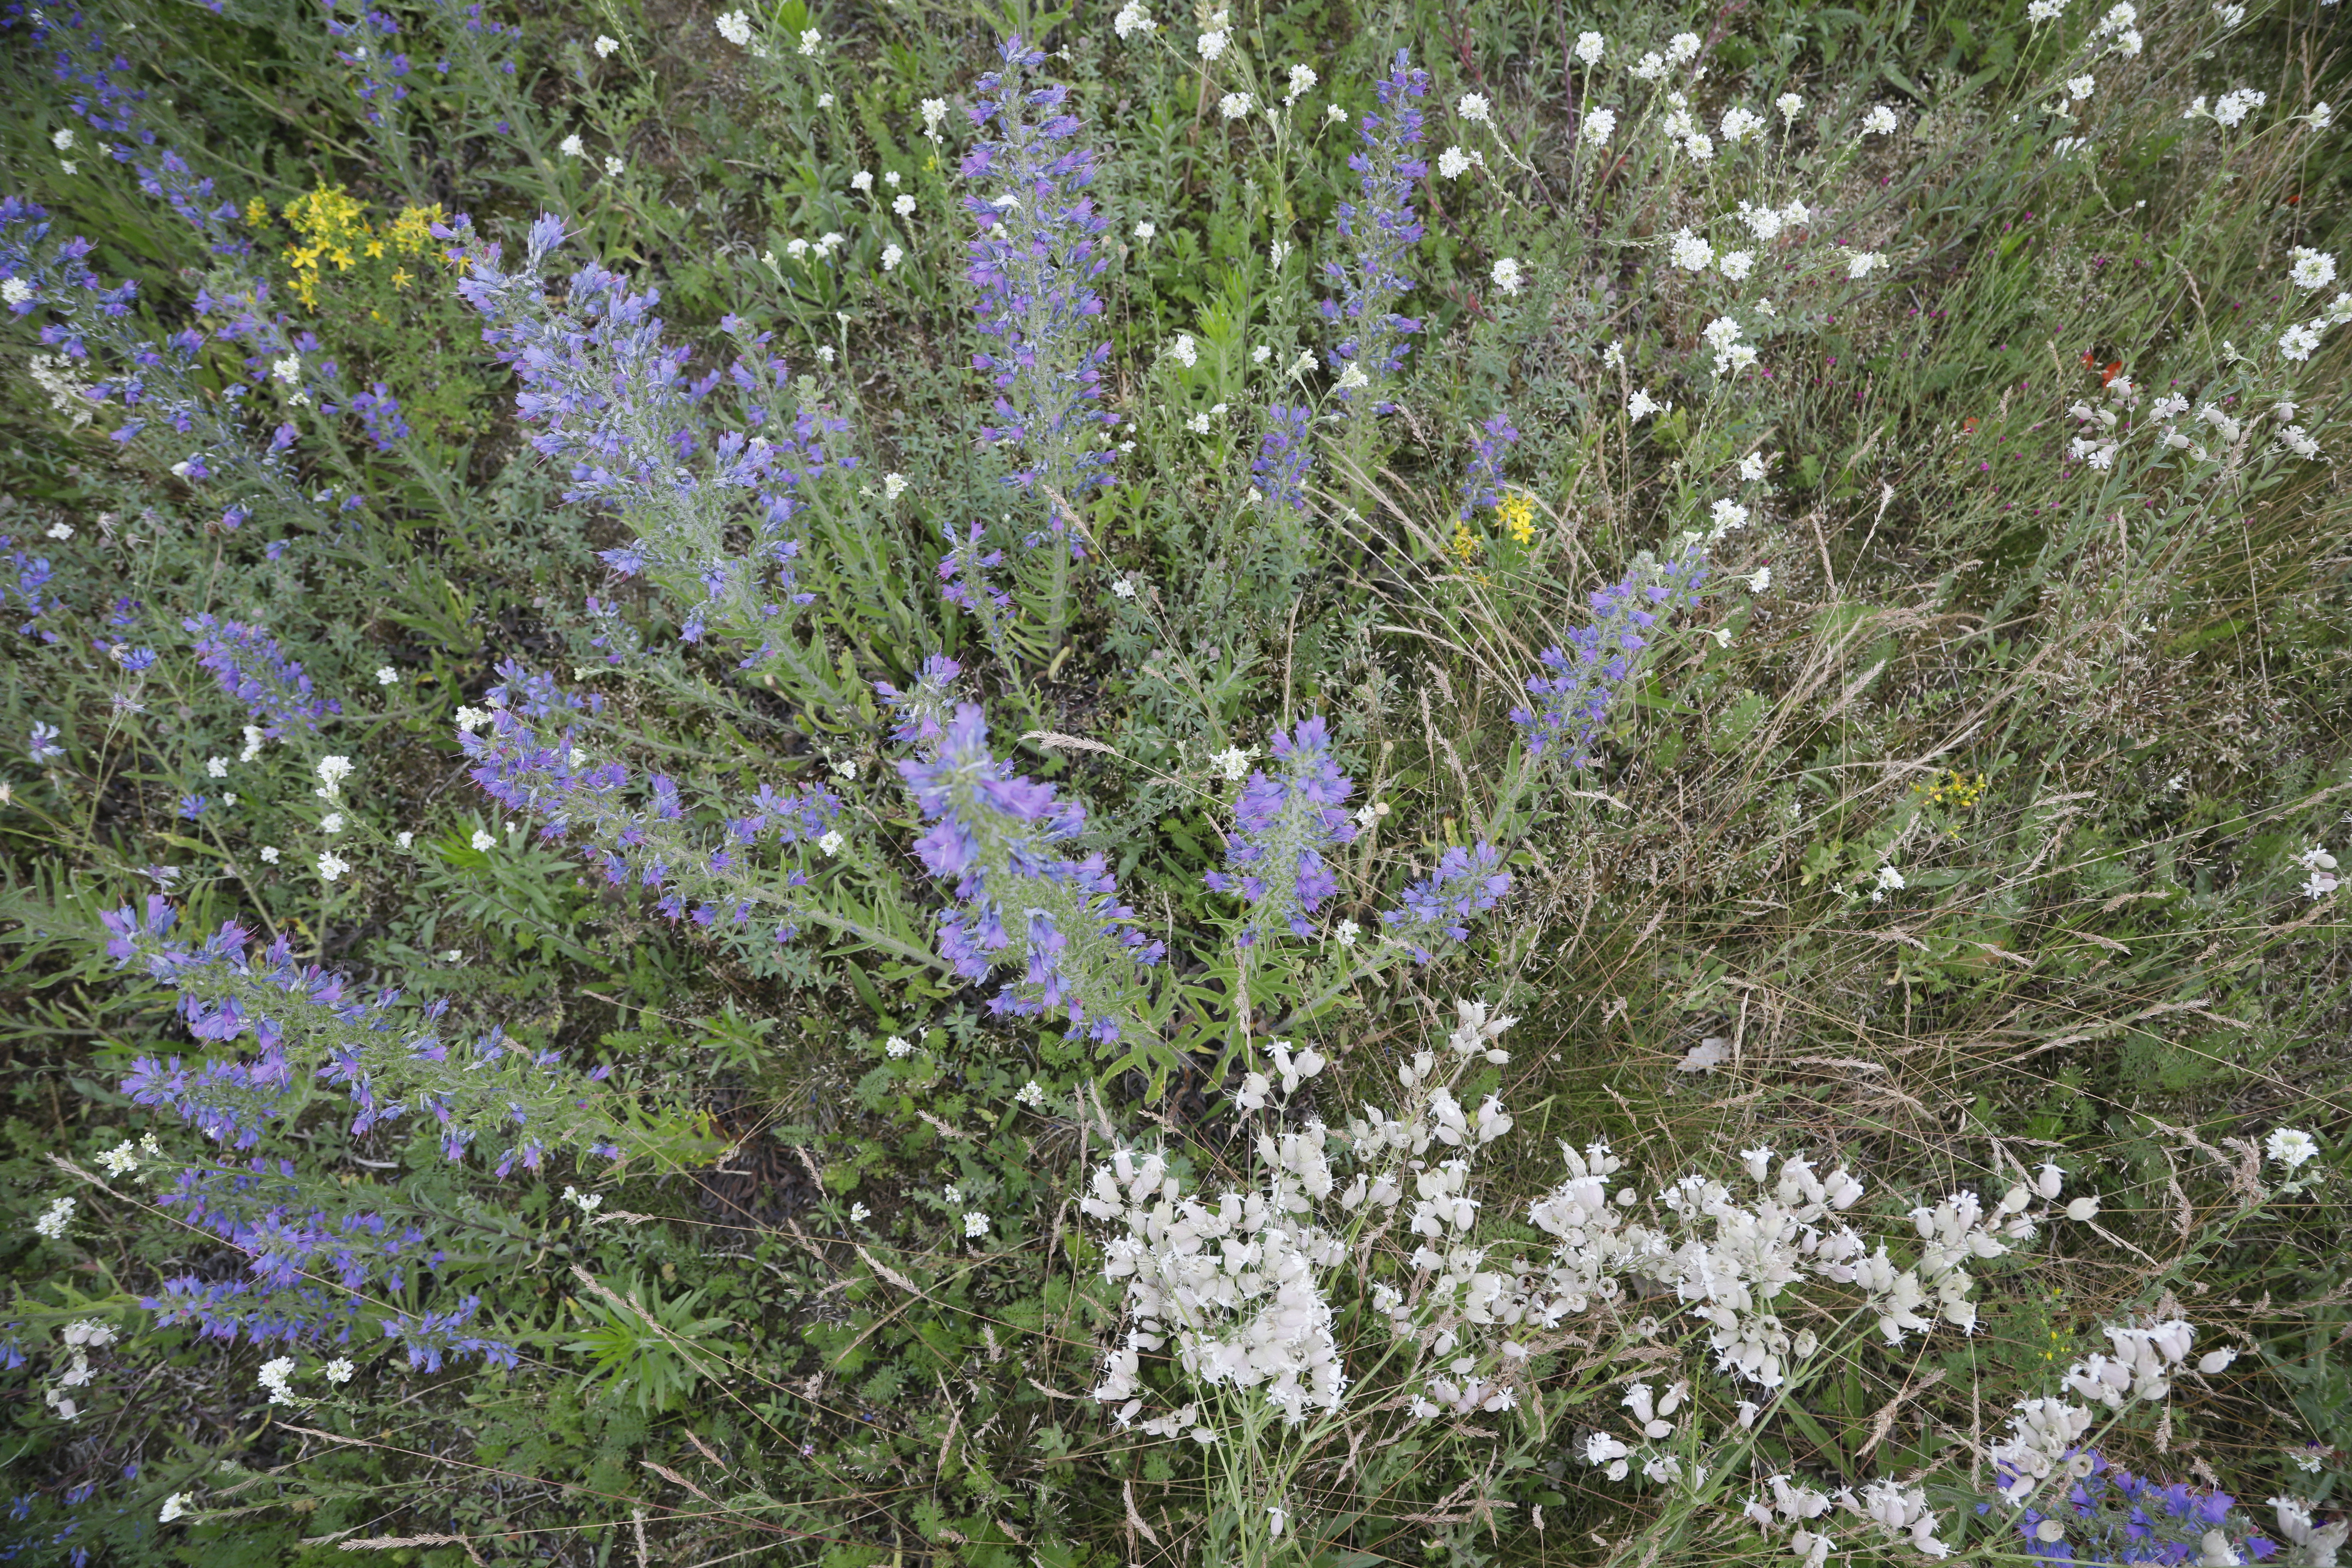
Plant species: Echium vulgare, Berteroa incana, Silene vulgaris, Hypericum perforatum